Heathen Front

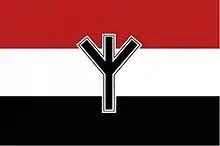
Flag of the Russian Heathen Front with a Lebensrune (SS-rune)

The Norwegian Heathen Front soon became the Allgermanische Heidnische Front (AHF), a network of organizations in different countries. The Swedish Heathen Front ("Svensk Hednisk Front") was a small group formed around 1996. The German chapter, Deutsche Heidnische Front, was founded in 1998 by Hendrik Möbus. In 2001, the AHF claimed chapters in Norway, Sweden, Denmark, the Netherlands, Germany, the United States, Canada, Russia and Flanders. There was also a short-lived English Heathen Front closely associated during its inception with the British Movement but later linked by "Searchlight", the anti-fascist monthly, to Tom Gowers, an officer of the British National Party based in the East Midlands, and to the militant odinist group Woden's Folk.